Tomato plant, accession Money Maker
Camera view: tilt-top (135 deg); turntable rotation: 180 degrees
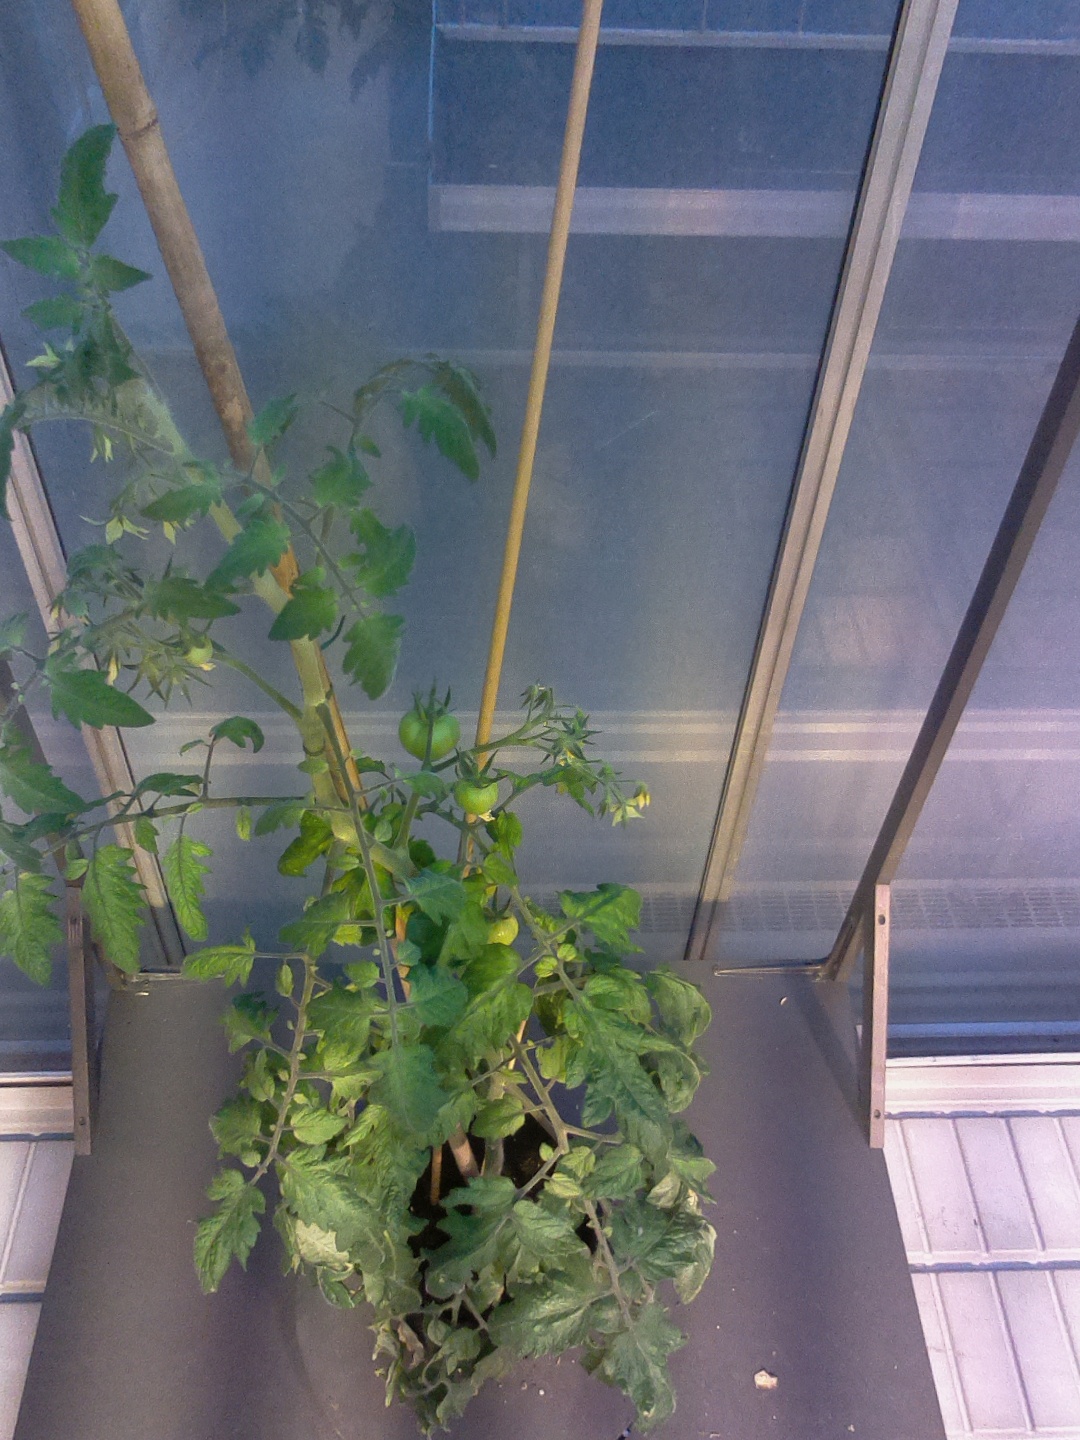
BBCH growth stage 72: 20%-30% of final fruit size